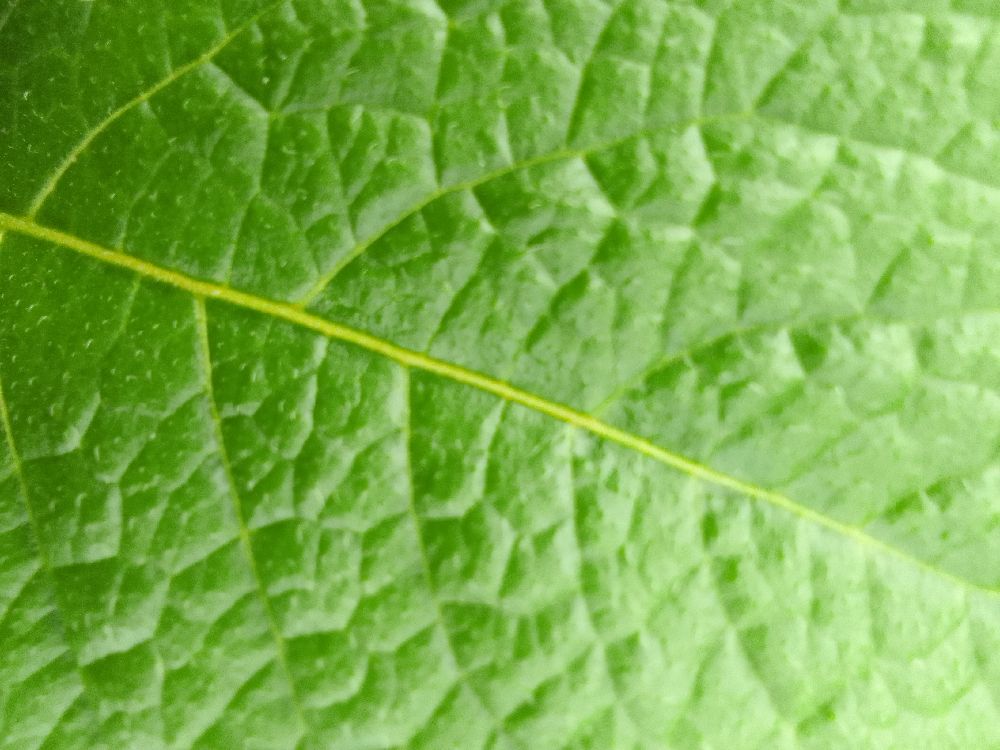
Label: Healthy